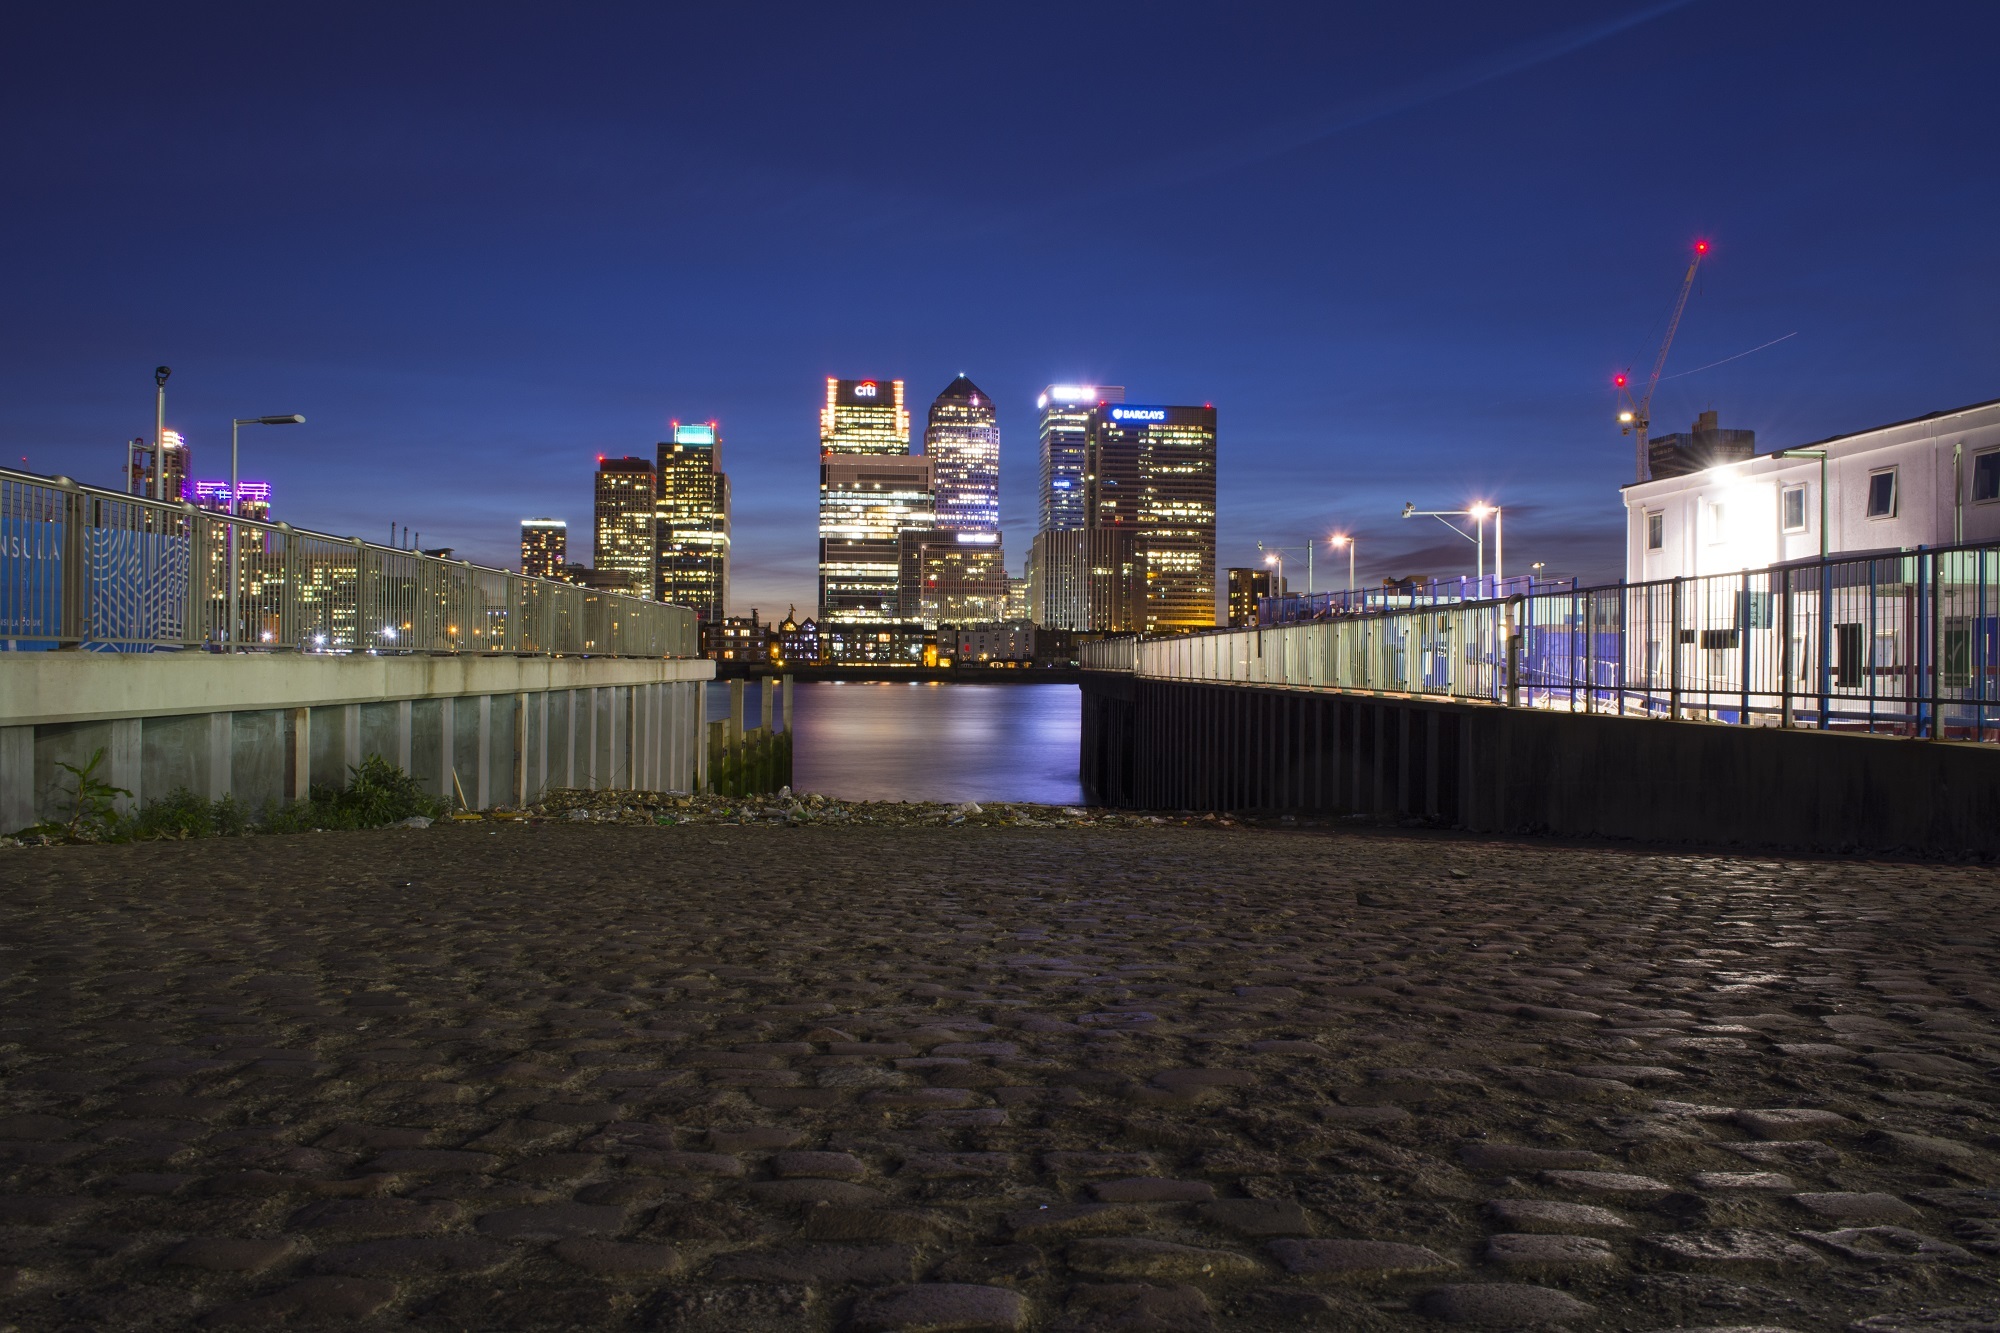
water, horizon, architecture, sunset, skyline, night, city, skyscraper, urban, cityscape, panorama, downtown, dusk, evening, reflection, landmark, attraction, waterfront, uk, london, district, lights, buildings, metropolis, screenshot, business district, canary wharf, urban area, human settlement